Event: Ecuador Earthquake
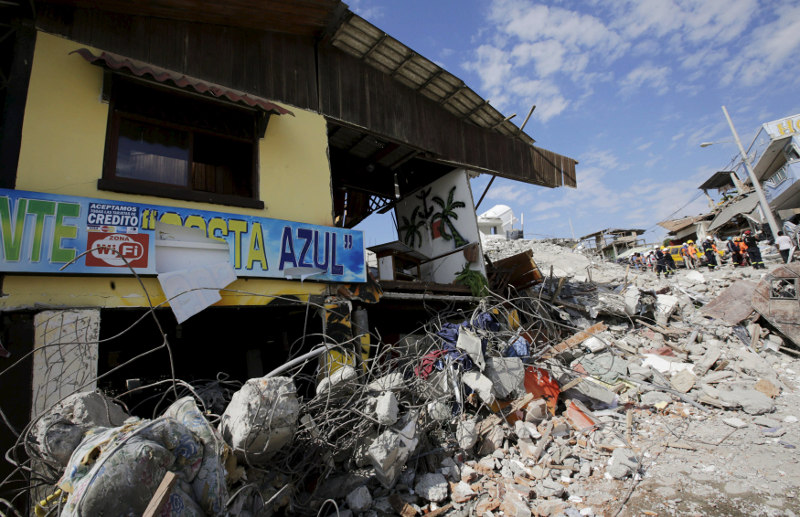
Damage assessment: damage